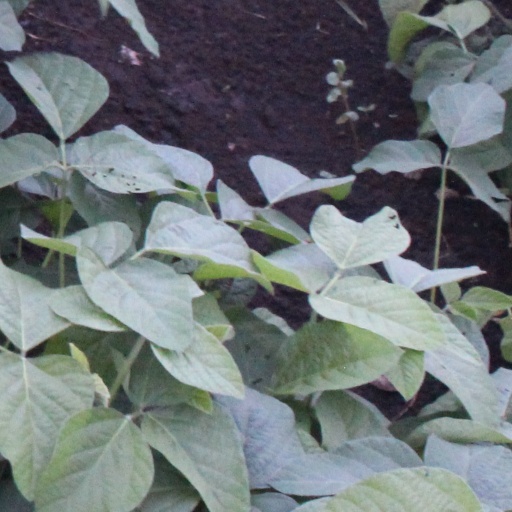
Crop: soybean